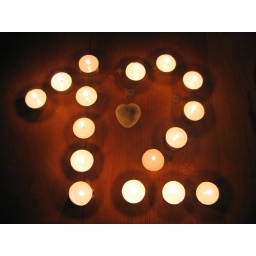
... in Jones' world means finally getting rid of that child seat and sitting in the car like an adult.